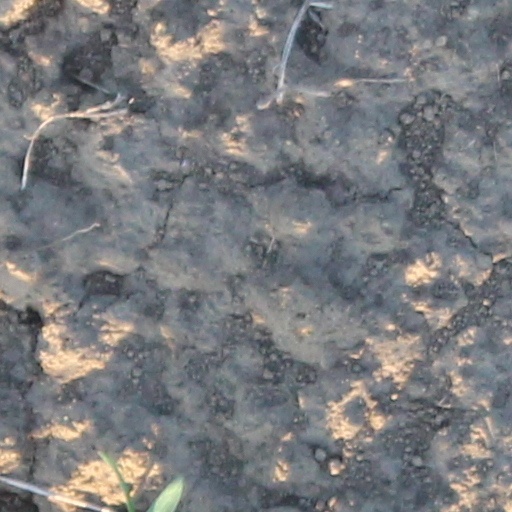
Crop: wheat